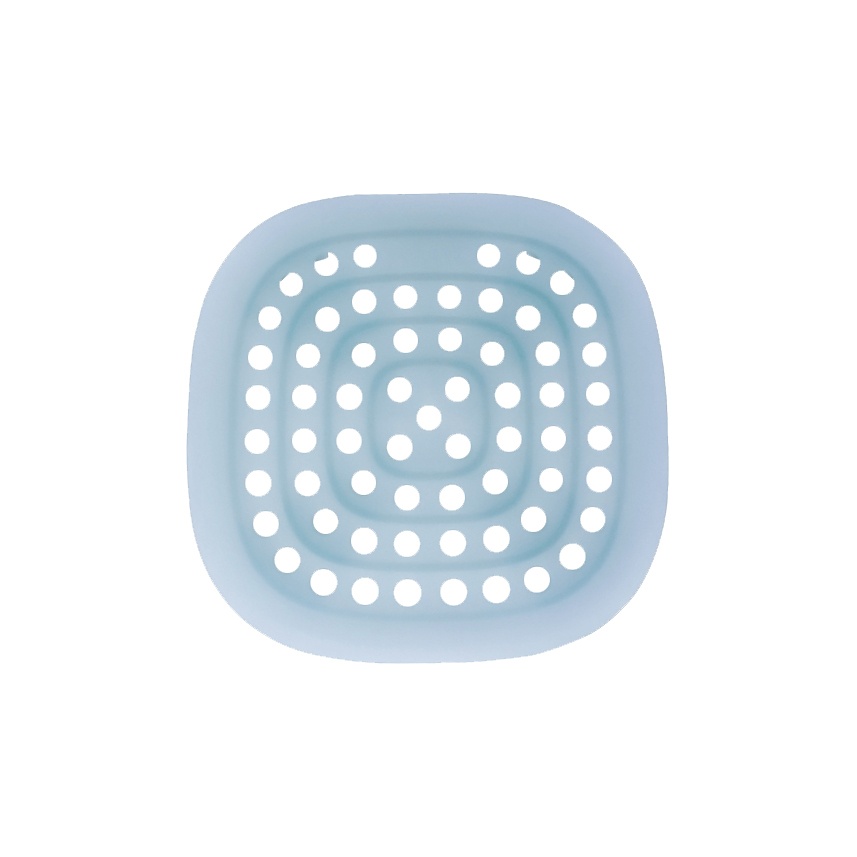
Affinity Caldera Steamer Inlay
Insert the steamer inlay to transform your Caldera stone heater into a poultice heater.
Brand: Affinity
Category: Health & Beauty > Personal Care > Massage & Relaxation > Massage Stone Warmers